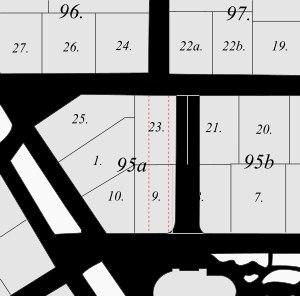
Le Grand magasin Stockmann est situé, dans la zone délimitée par Mannerheimintie, Aleksanterinkatu, Keskuskatu et Pohjoisesplanadi, dans le quartier Kluuvi d'Helsinki, en Finlande. C'est un bâtiment commercial et un grand magasin culturel. C'est l'un des nombreux grands magasins appartenant à la société Stockmann. C'est aussi, le plus grand magasin des pays nordiques en termes de surface et de chiffre d'affaires total. En même temps, c'est également l'établissement le plus rentable, le plus visible et le plus productif de tout le groupe Stockmann. Le magasin est connu pour avoir toutes les marques de luxe internationalement reconnues, et Stockmann a la réputation d'être le premier grand magasin haut de gamme en Finlande. Le département Stockmannin Herkku, situé au sous-sol, est réputé pour la qualité et le choix de ses produits alimentaires. Le logo Stockmann représente un ensemble d'escaliers mécaniques, que l'on croit à tort, qu'ils représentent les premiers escaliers mécaniques construits en Finlande. Les premiers escaliers mécaniques en Finlande ont été installés dans le grand magasin Forum à Turku, en 1926.